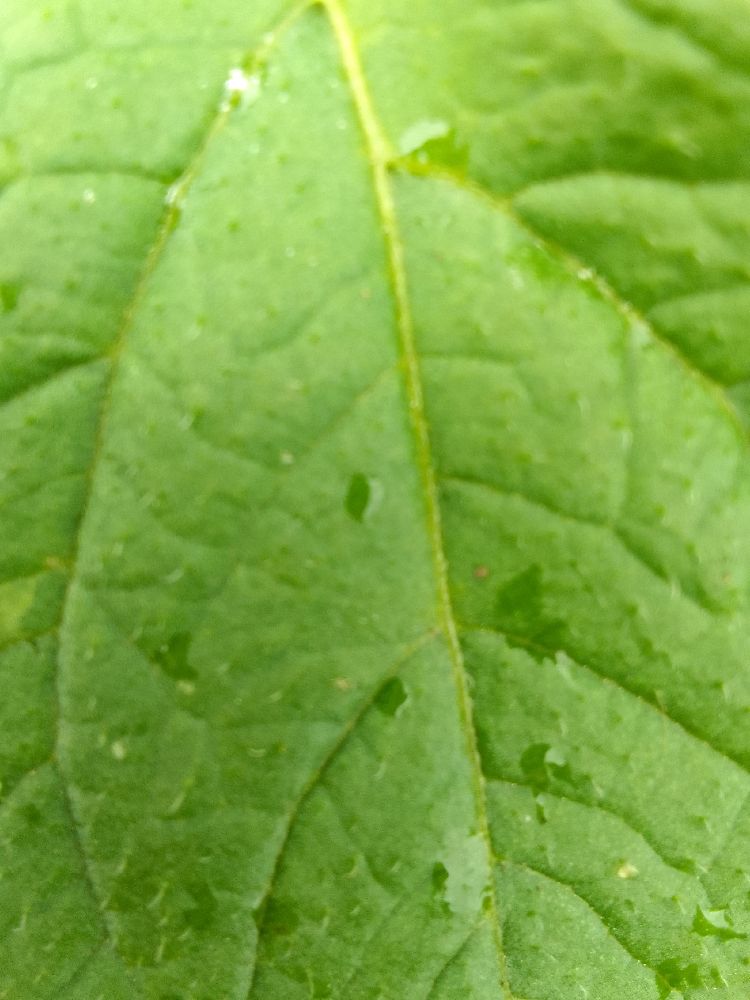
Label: Healthy